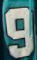
Number: 9